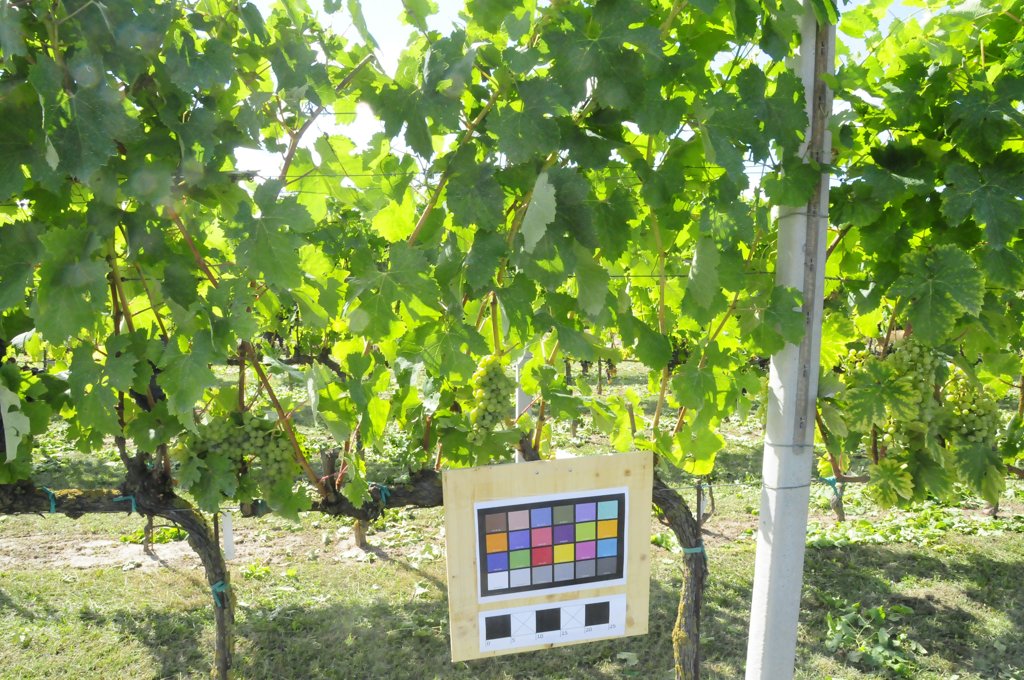
Berries visible: 304
Grape clusters: 5